Battle of Albulena

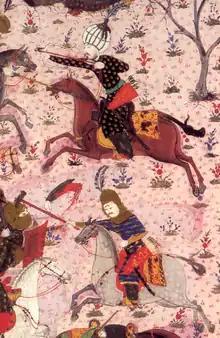
Detail of a miniature, showing two leaders of the Akıncı in the Battle of Mohács, 1526

The Ottoman army did not march into Albania in one group. The first detachments to arrive were the Akıncı who marched through Dibër. Skanderbeg stalled this force's advance, but, once the main force arrived, the Albanians were not able to offer further resistance and withdrew. Realizing that both Ottoman commanders, Isak bey and Hamza, were familiar with the Albanian terrain and his tactics, Skanderbeg decided to adopt a new means of engagement. Normally, he would lure his enemy into a trap and then ambush them. His new tactic was very similar to his normal; however, he chose to approach it in a different manner. To make it impossible to be followed, Skanderbeg split his forces into several groups and ordered their respective commanders to march through the forests and mountains in different directions and to never assemble or assault the Ottomans unless instructed to do so. The Albanian warriors were supplied by the locals and supply depots set throughout the mountains as they marched.